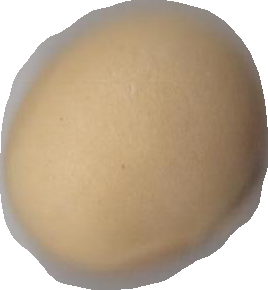
Variety: Dega